Bernard Cantor

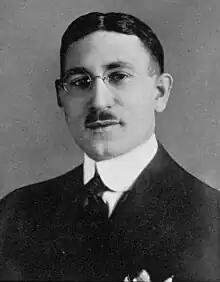
Bernard Cantor; undated photo from memorial book in his and Israel Friedlander's honor

Bernard Cantor (March 30, 1892 – July 5, 1920) was an American-born, Reform rabbi with experience in social work who volunteered to work as an emissary for the American Jewish Joint Distribution Committee (also known as the Joint or the JDC) in Poland and Ukraine (then Galicia) following World War I and the Russian Revolution, providing relief to Jewish communities there, until he was murdered along with his colleague, Dr. Israel Friedlander, while on a philanthropic mission.